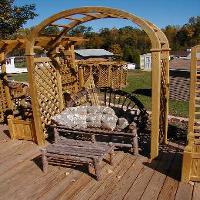
Weather: sun or clear